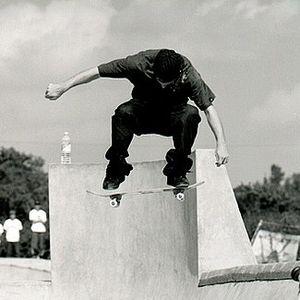
PJ Ladd est un skateboarder professionnel, né le 11 janvier 1982 à Rockland, Massachusetts, États-Unis. Il vit actuellement à Los Angeles, en Californie.